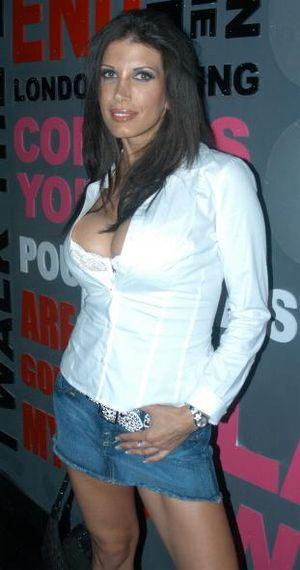
Shay Sights, née le 27 mars 1973 à Vancouver, est une actrice pornographique canadienne.